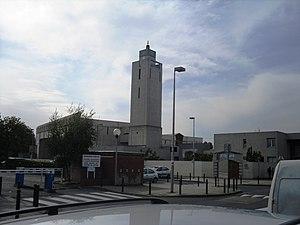
La mosquée d’Évry-Courcouronnes (91)
La mosquée d'Évry-Courcouronnes est une mosquée française située dans la commune d’Évry-Courcouronnes à vingt-six kilomètres au sud-est de Paris.
La présente liste de mosquées de France n'est pas exhaustive.
Évry est une ancienne commune française située à vingt-six kilomètres au sud-est de Paris.